Indianapolis 500 traditions

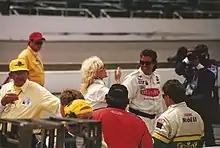
Linda Vaughn at the 1997 Indianapolis 500

Clark Gable is seen in a famous photograph of the 1947 race. Among the many celebrities who attended or have attended multiple Indy 500s include Jim Nabors, James Garner (who drove the pace car in 1975, 1977 and 1985), David Letterman, Tim Allen, Florence Henderson, Linda Vaughn, and many others. Paul Newman, who starred in the Indy-related film "Winning", attended the race many times, and in 1983–1995, and then again in 2008, was at the race as co-owner of Newman/Haas Racing. Joyce DeWitt, who grew up in the Town of Speedway, and graduated from Speedway Senior High School, once worked at the Indianapolis Motor Speedway ticket office. Numerous celebrities have attended the race as a co-investor or ambassador of a team, such as Joe Montana, Walter Payton, and Jim Harbaugh.